Venezuela

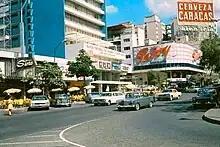
Sabana Grande district, Caracas (1973)

The most powerful man in the military "junta" (1948–58) was Pérez Jiménez and he was suspected of being behind the death of Chalbaud, who died in a bungled kidnapping in 1950. When the junta unexpectedly lost the 1952 presidential election, it ignored the results and Jiménez was installed as president. Jiménez was forced out on 23 January 1958. In an effort to consolidate a young democracy, the three major political parties (Acción Democrática (AD), COPEI and Unión Republicana Democrática (URD), with the notable exception of the Communist Party of Venezuela), signed the Puntofijo Pact power-sharing agreement. AD and COPEI dominated the political landscape for four decades.